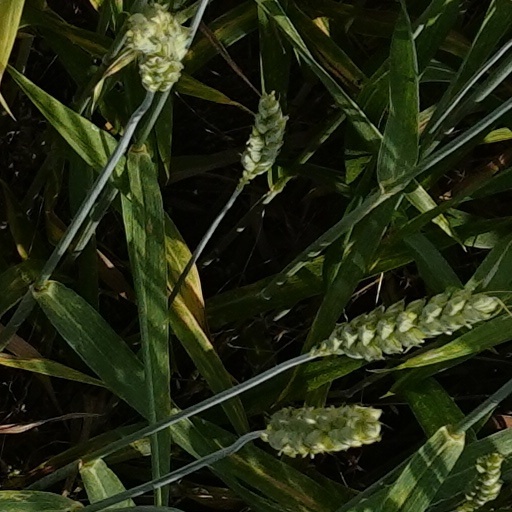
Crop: wheat